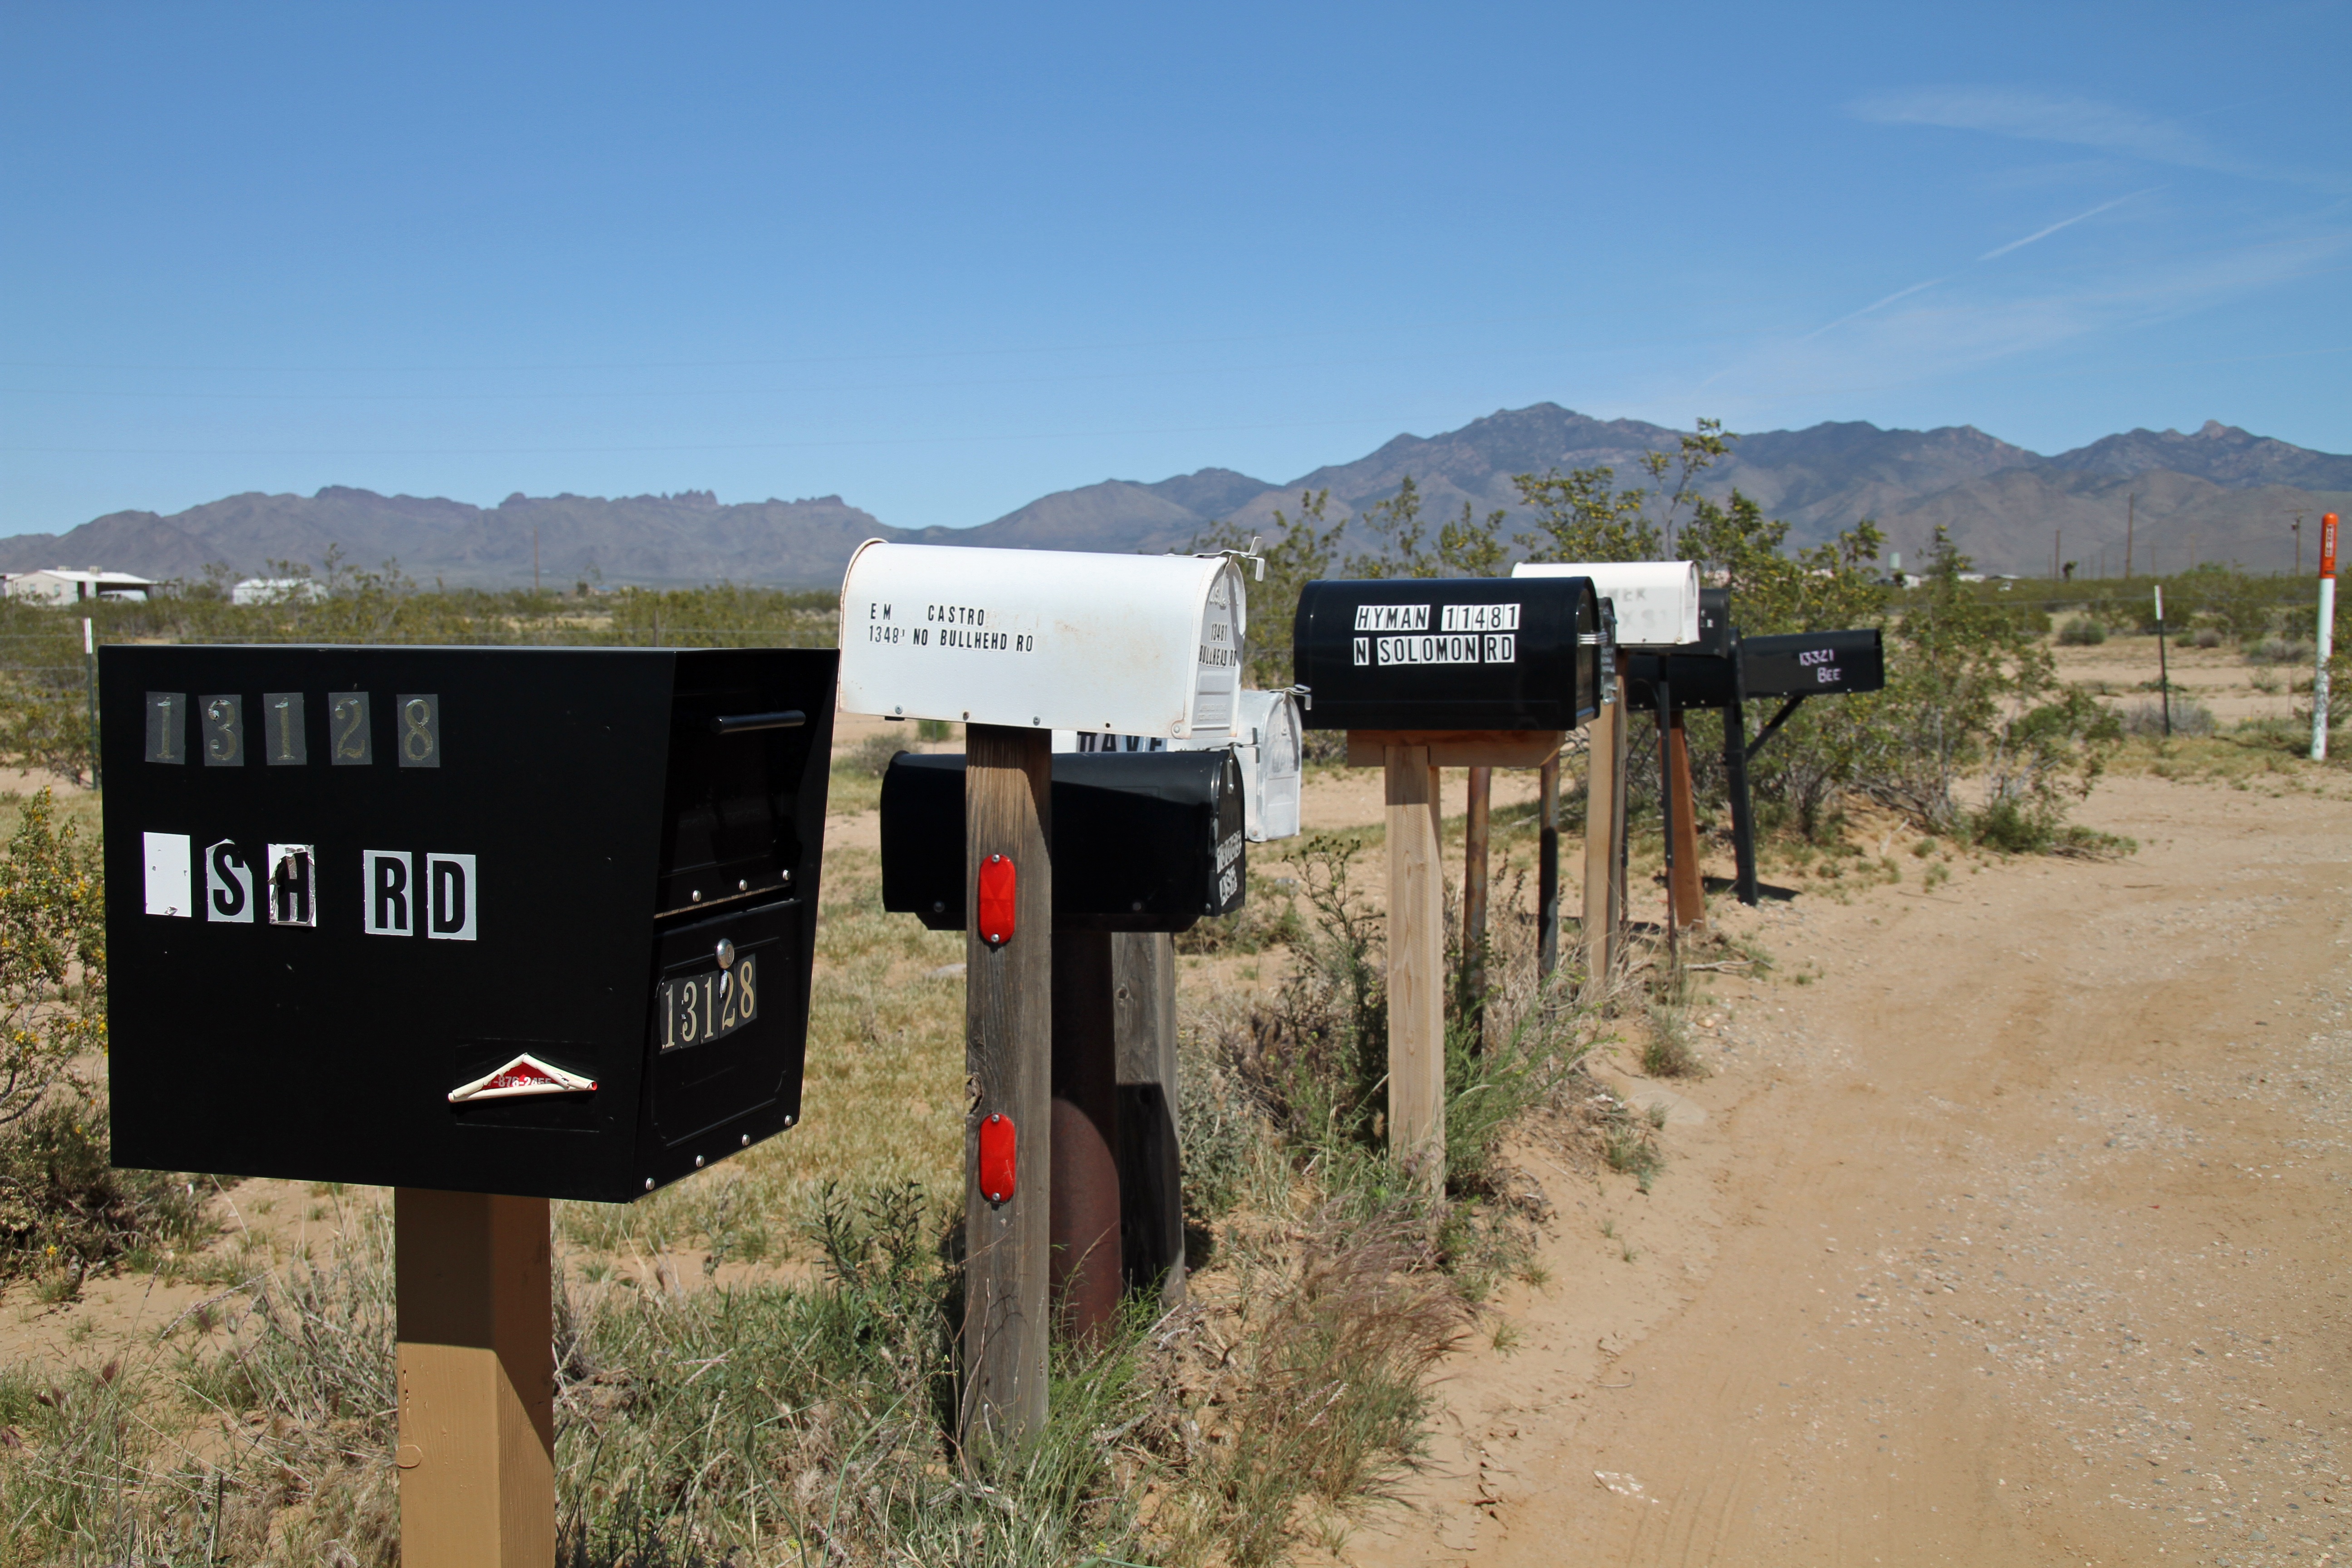
post, trail, sign, letter, box, signage, mail, road trip, letter box, message, postal, us, correspondence